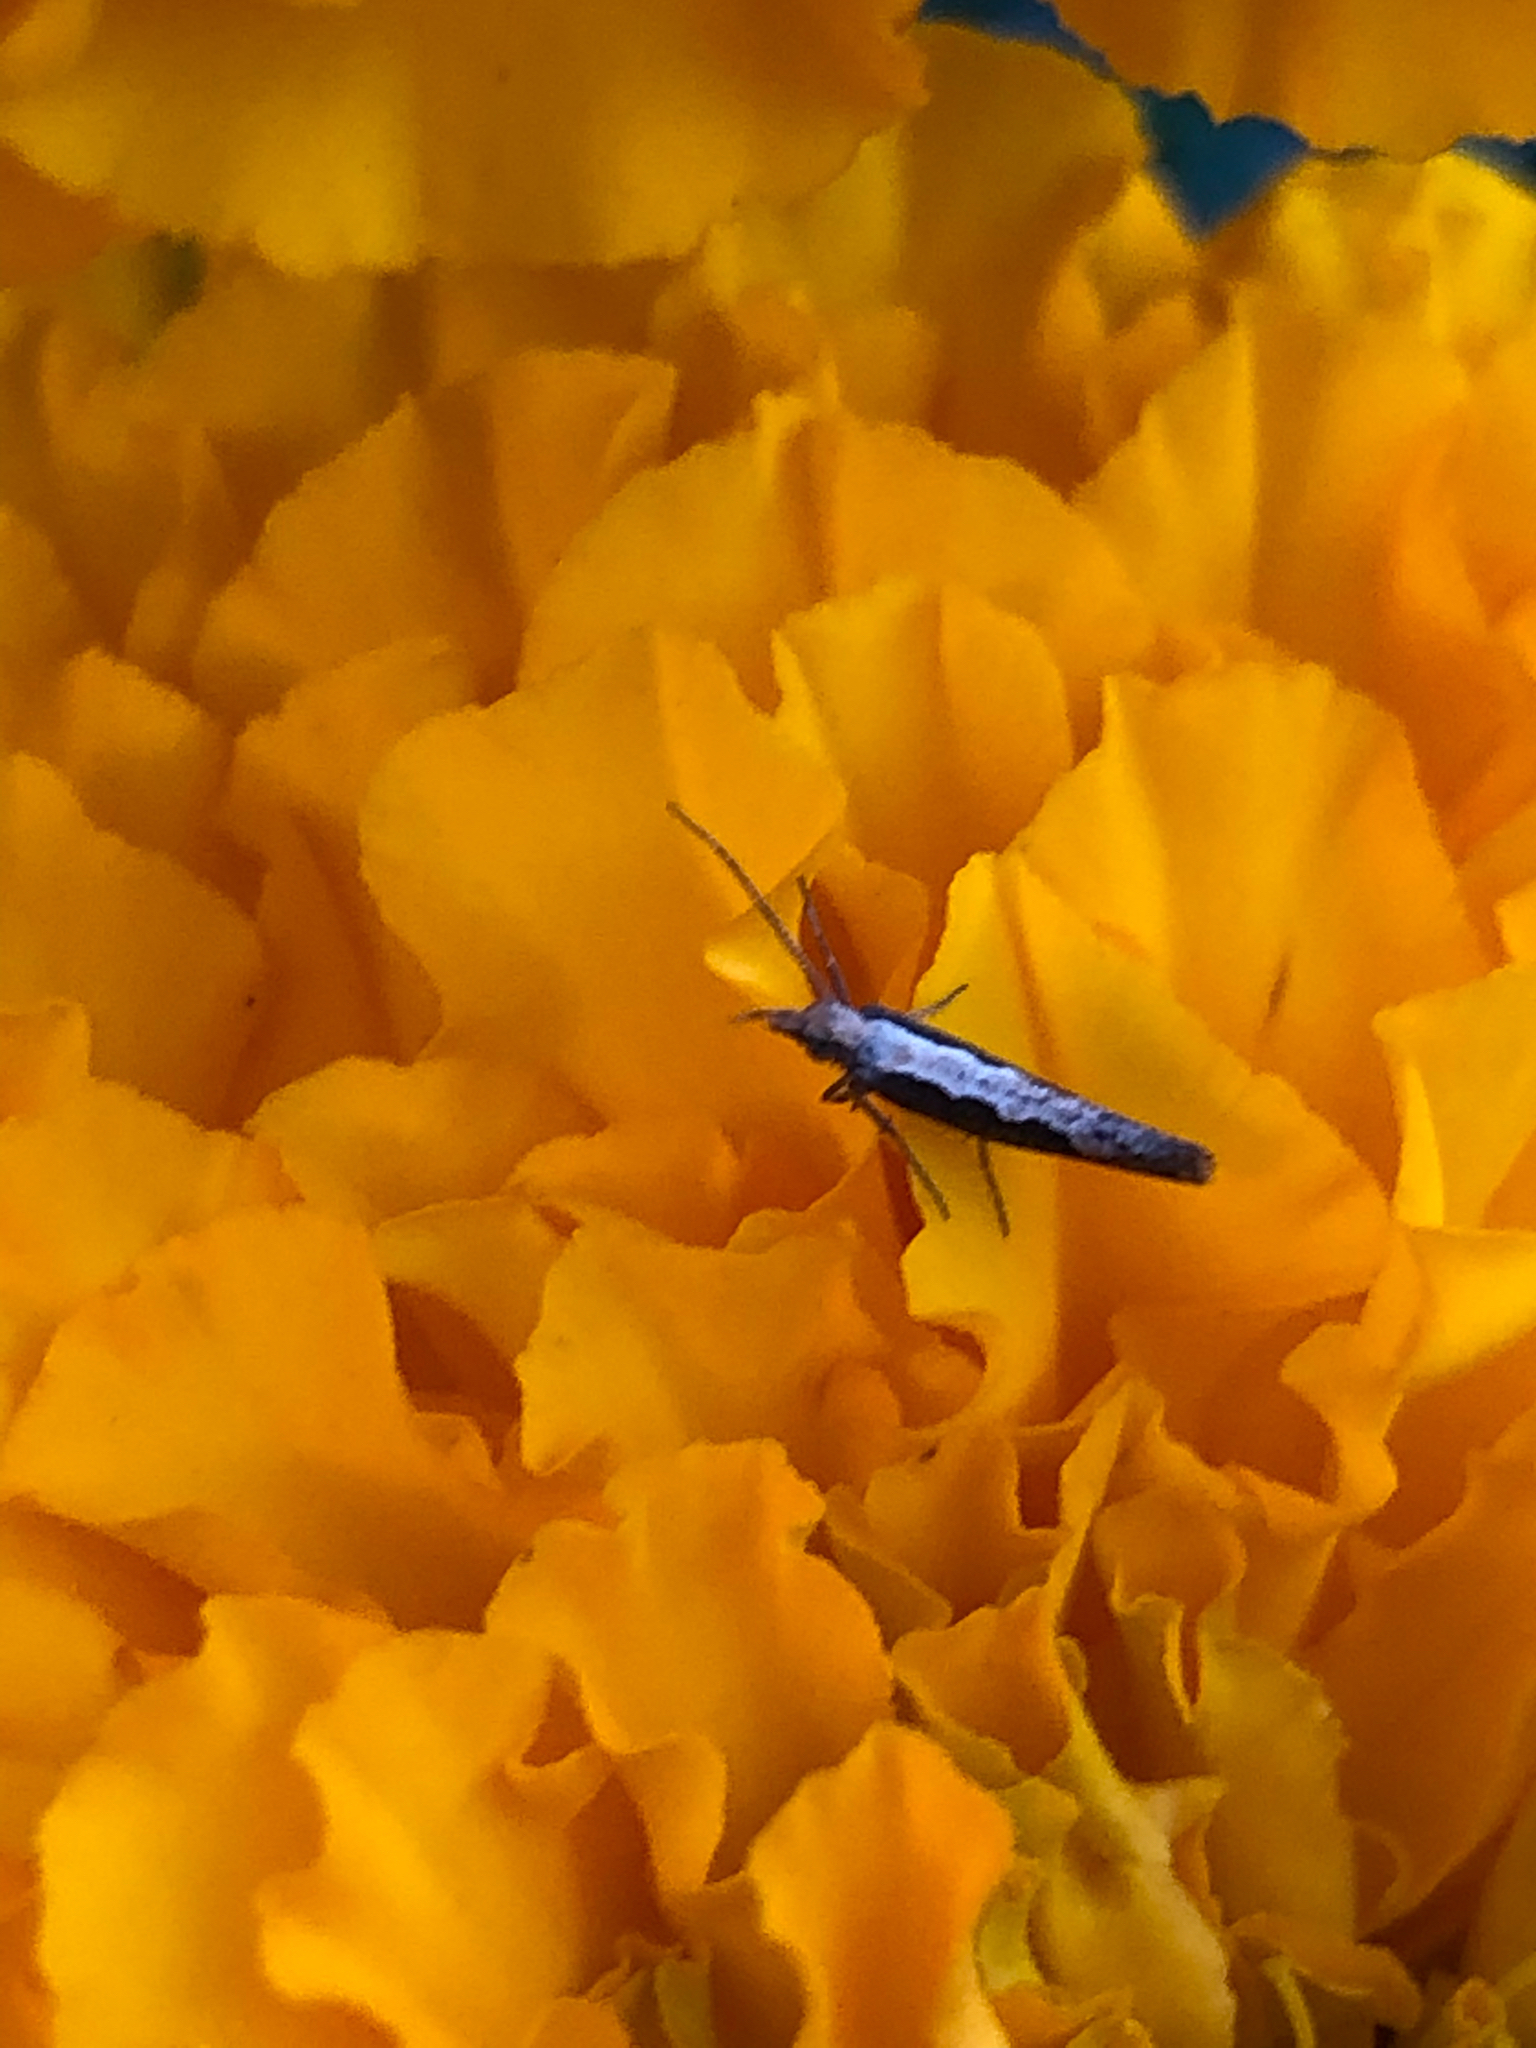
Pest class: diamondback_moth